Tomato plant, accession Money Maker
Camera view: tilt-top (135 deg); turntable rotation: 330 degrees
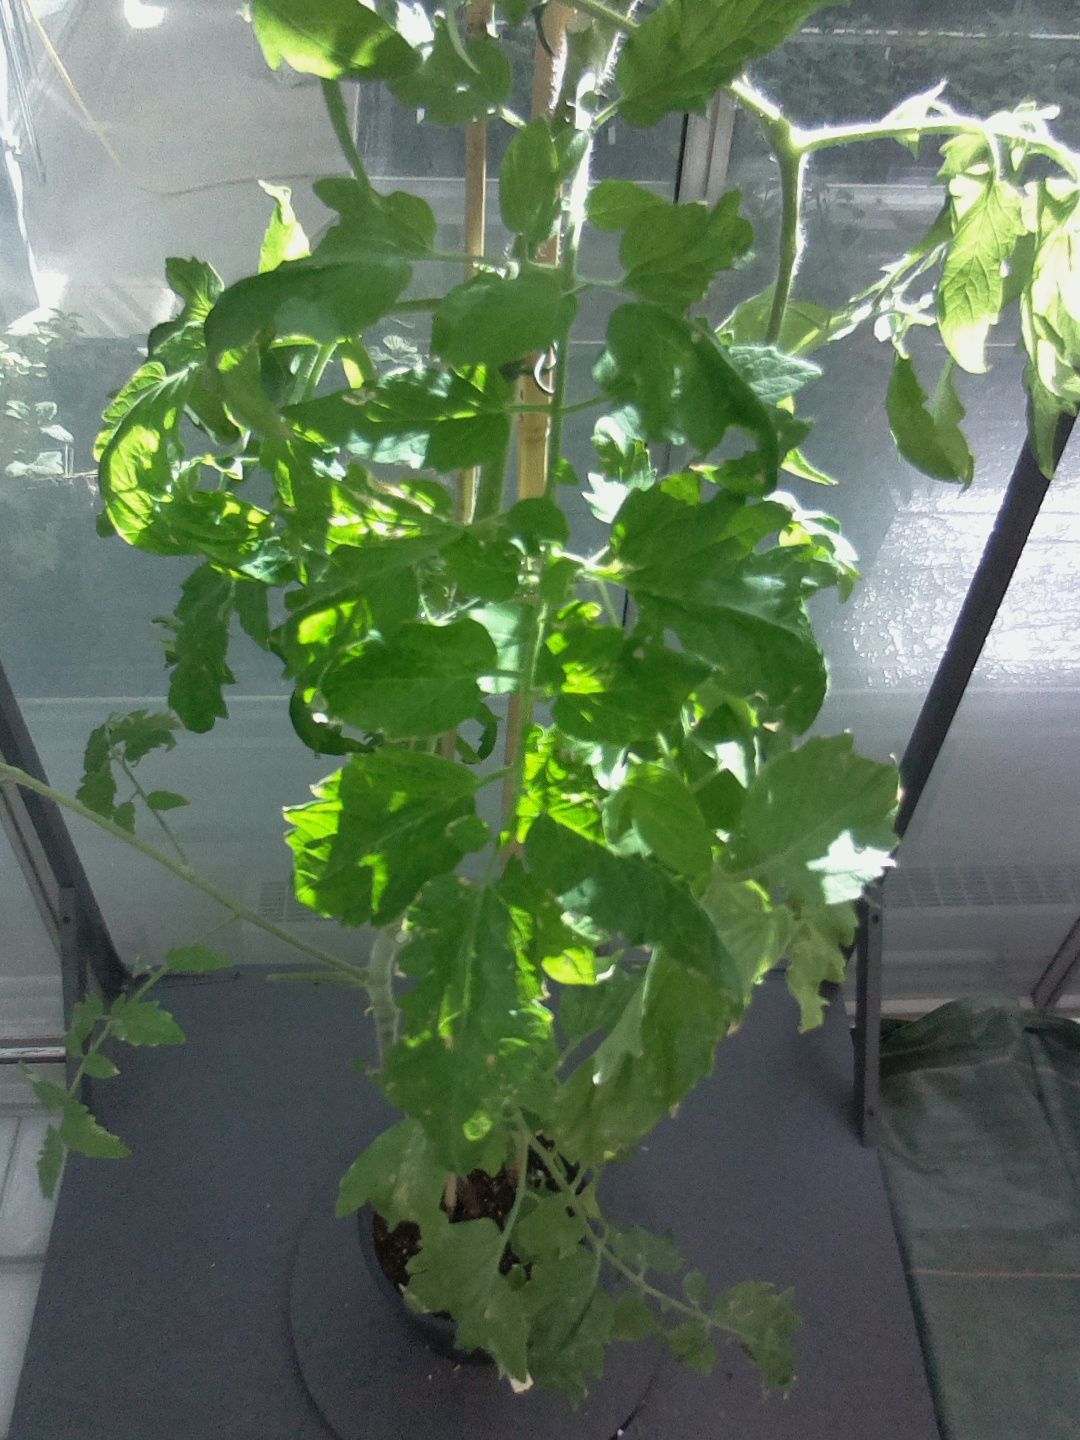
BBCH growth stage 83: 30%-40% of fruits show typical fully ripe color